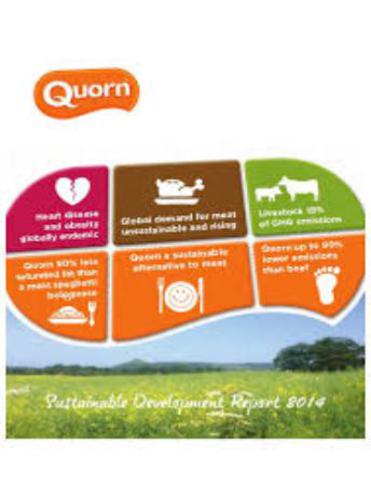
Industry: Food